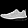
Label: Sneaker